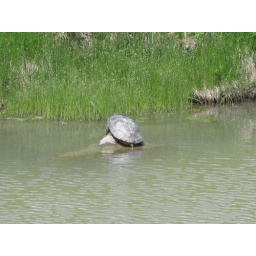
A Snapping Turtle on a rock in the creek across the Street from mine and Belinda house in Niagara Falls, NY.